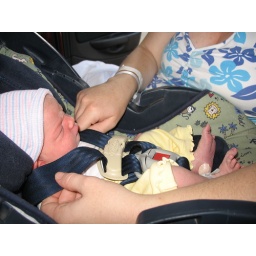
Harper gets buckled in to her car seat for the ride home from the hospital.